Jack Sangster

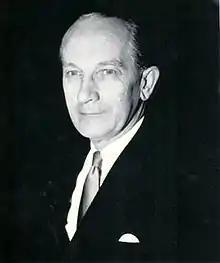

John Young Sangster (29 May 1896 – 26 March 1977) was a British industrialist and philanthropist. He was an important figure in the British motorcycle industry, where he was involved with Ariel, BSA and Triumph.